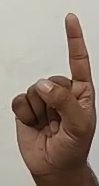
ASL sign: 1